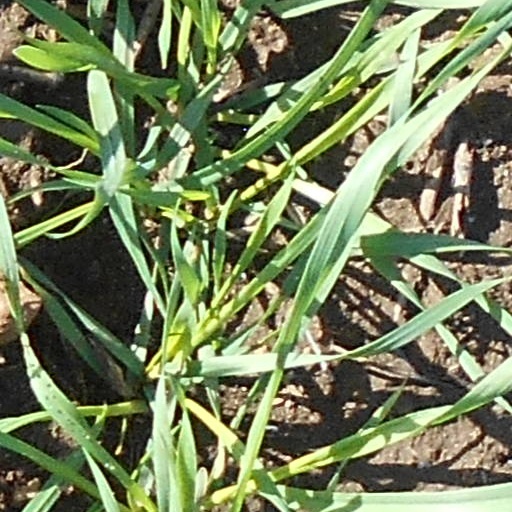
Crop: wheat